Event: Nepal Earthquake
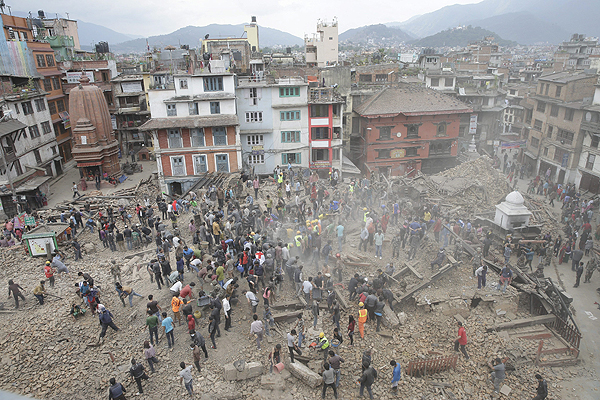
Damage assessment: damage